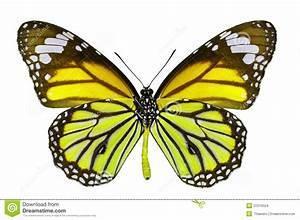
butterfly